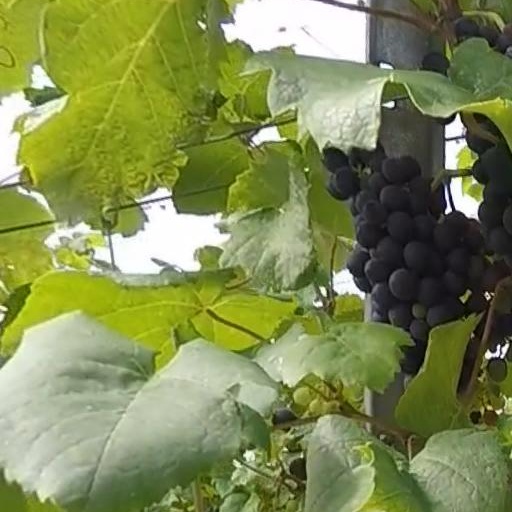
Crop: grape